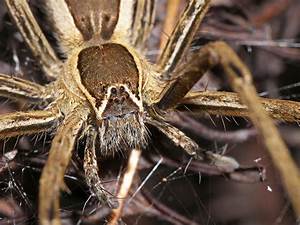
Label: spider